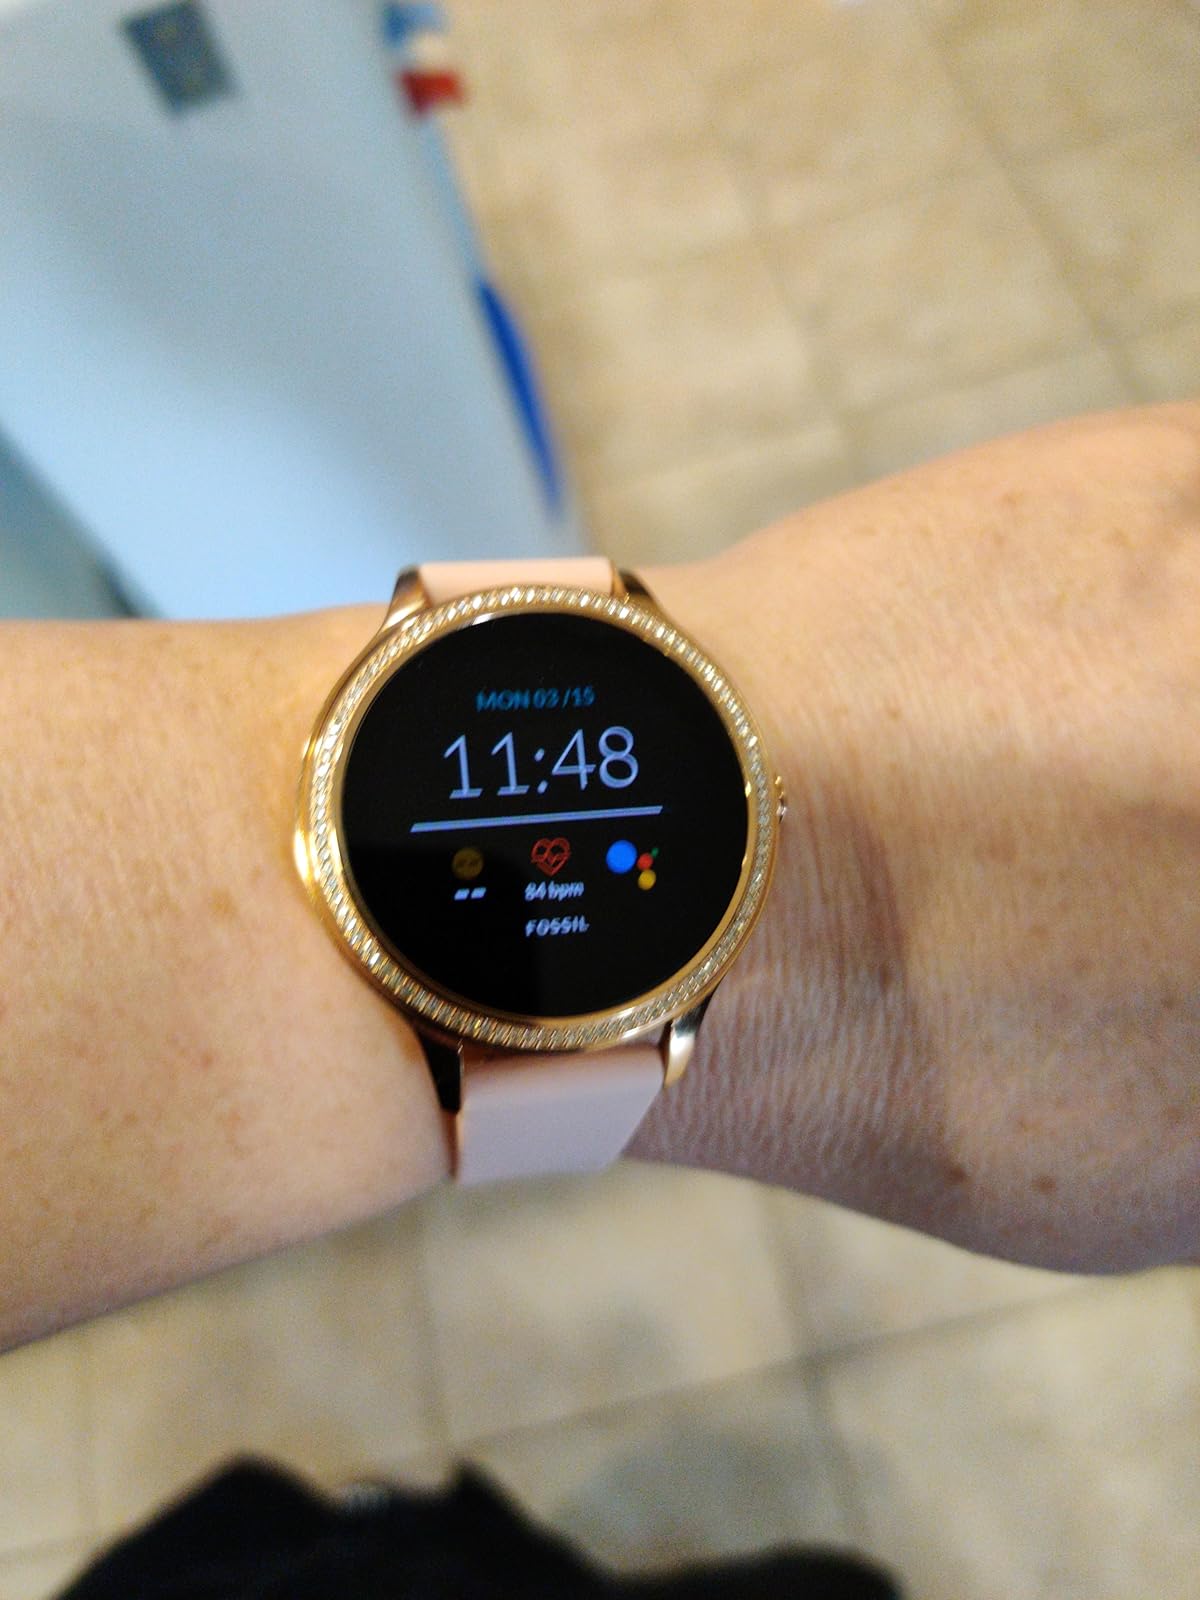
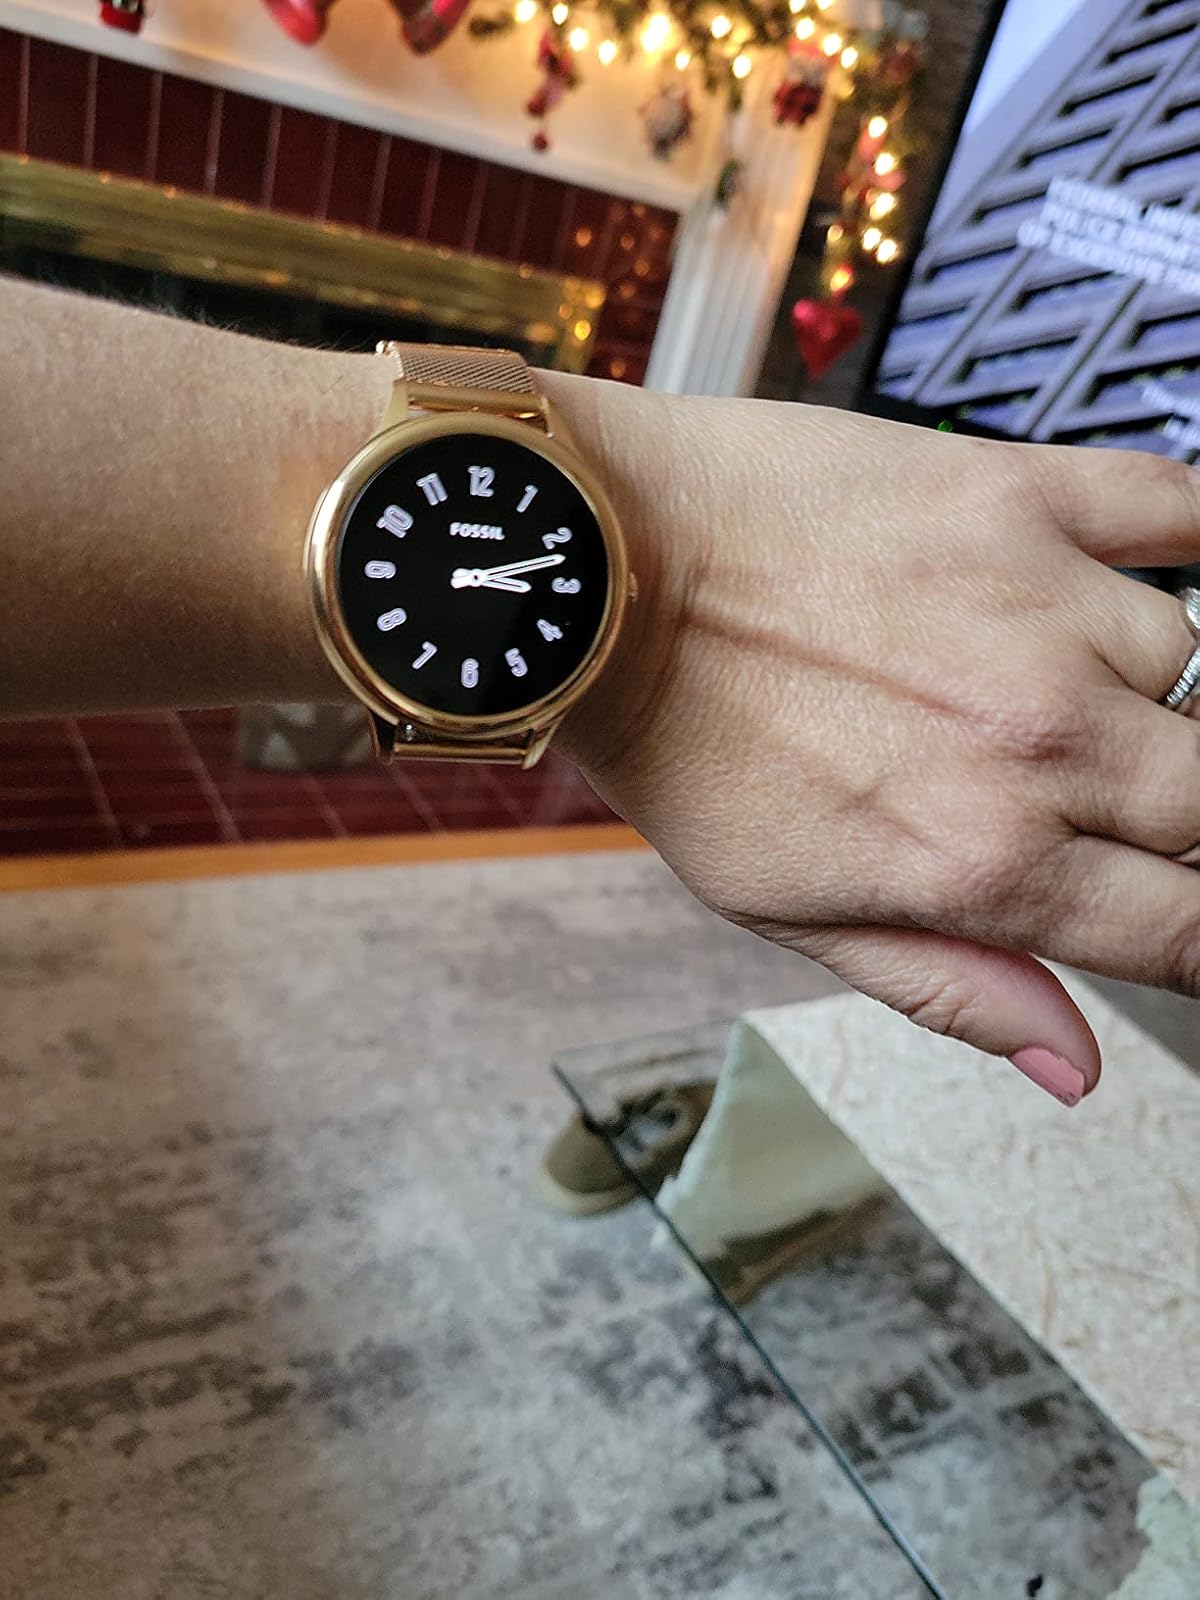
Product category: smartwatch
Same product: no